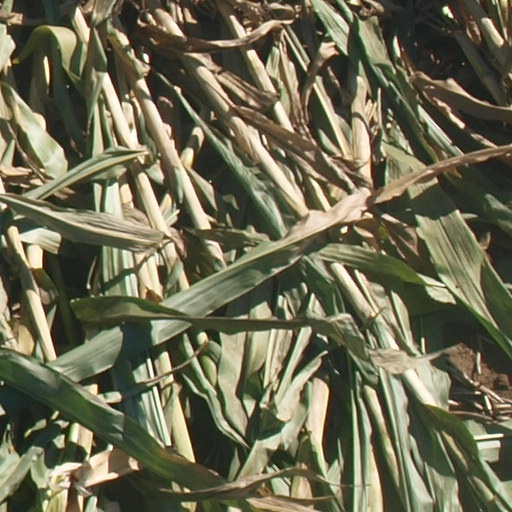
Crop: maize; corn